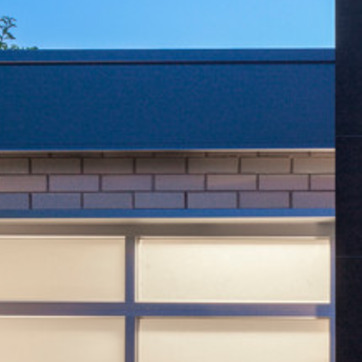
Material: brick